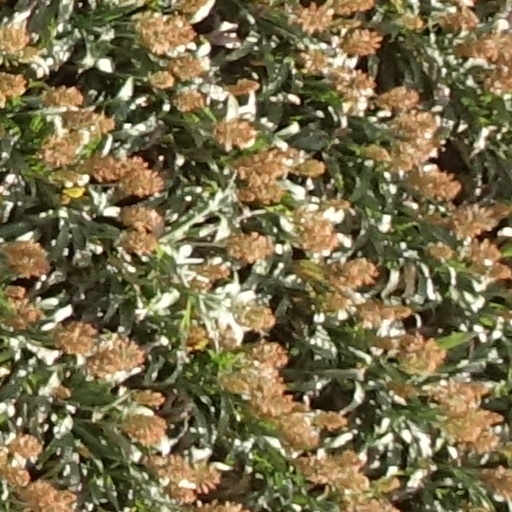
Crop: sorghum